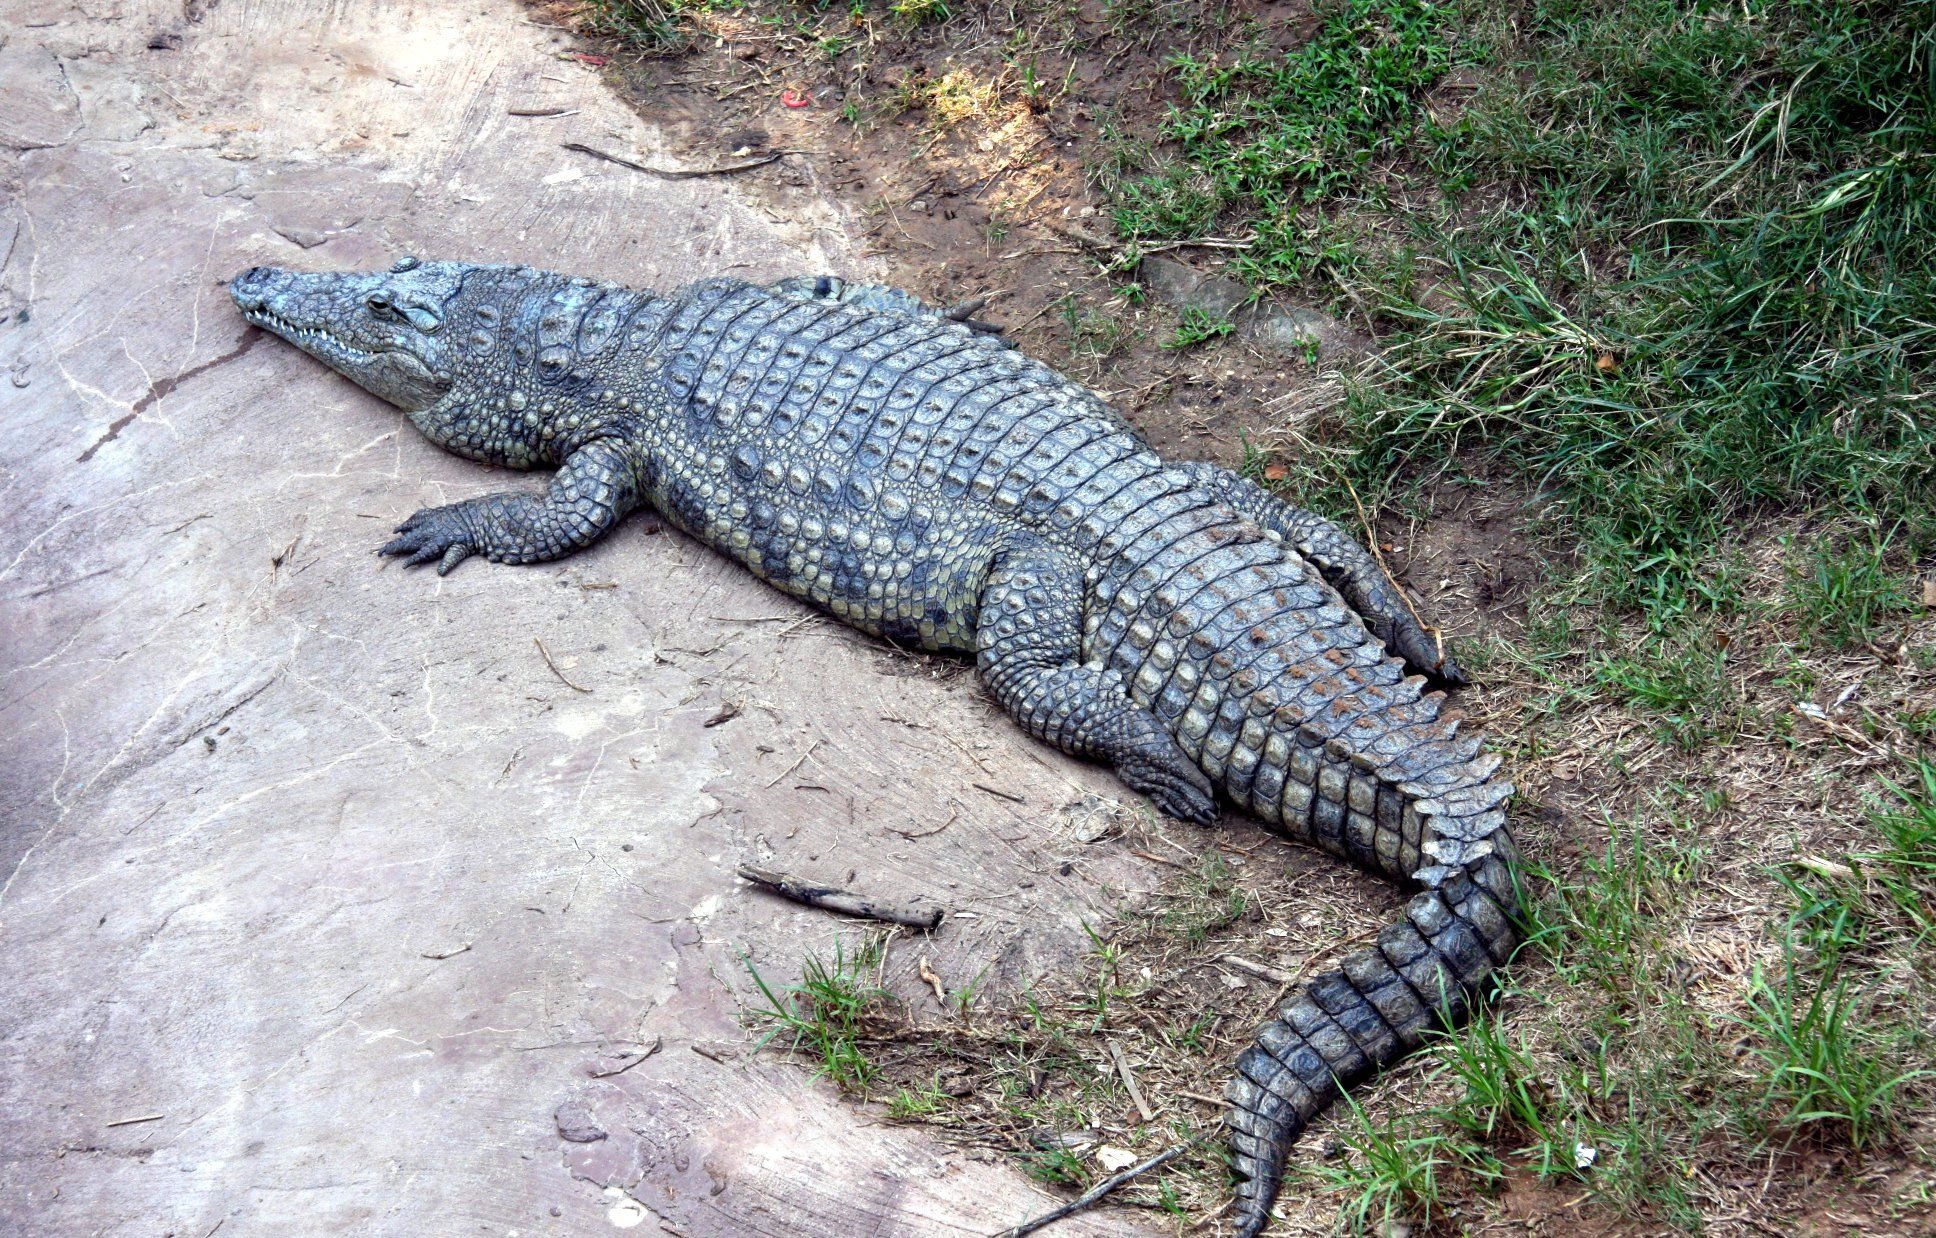
marsh, swamp, wildlife, swim, zoo, africa, aquatic, predator, reptile, amphibian, fauna, lizard, green lizard, mouth, ecology, crocodile, alligator, camouflage, scary, fear, american, marine, danger, beast, vertebrate, monster, creature, angry, large, teeth, habitat, deadly, hunter, florida, gator, dangerous, aggressive, reptilian, croc, lacerta, bite, crocodylus, jaws, crocodilia, american alligator, scaled reptile, lacertidae, nile crocodile